March on Rome (film)

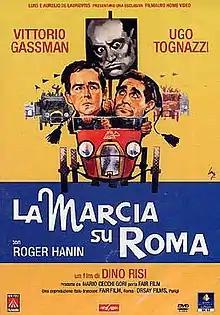

March on Rome is a 1962 comedy film by Dino Risi with Vittorio Gassman and Ugo Tognazzi, aimed at describing the March on Rome of Benito Mussolini's blackshirts from the point of view of two newly recruited, naïve blackshirts.